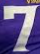
Number: 7